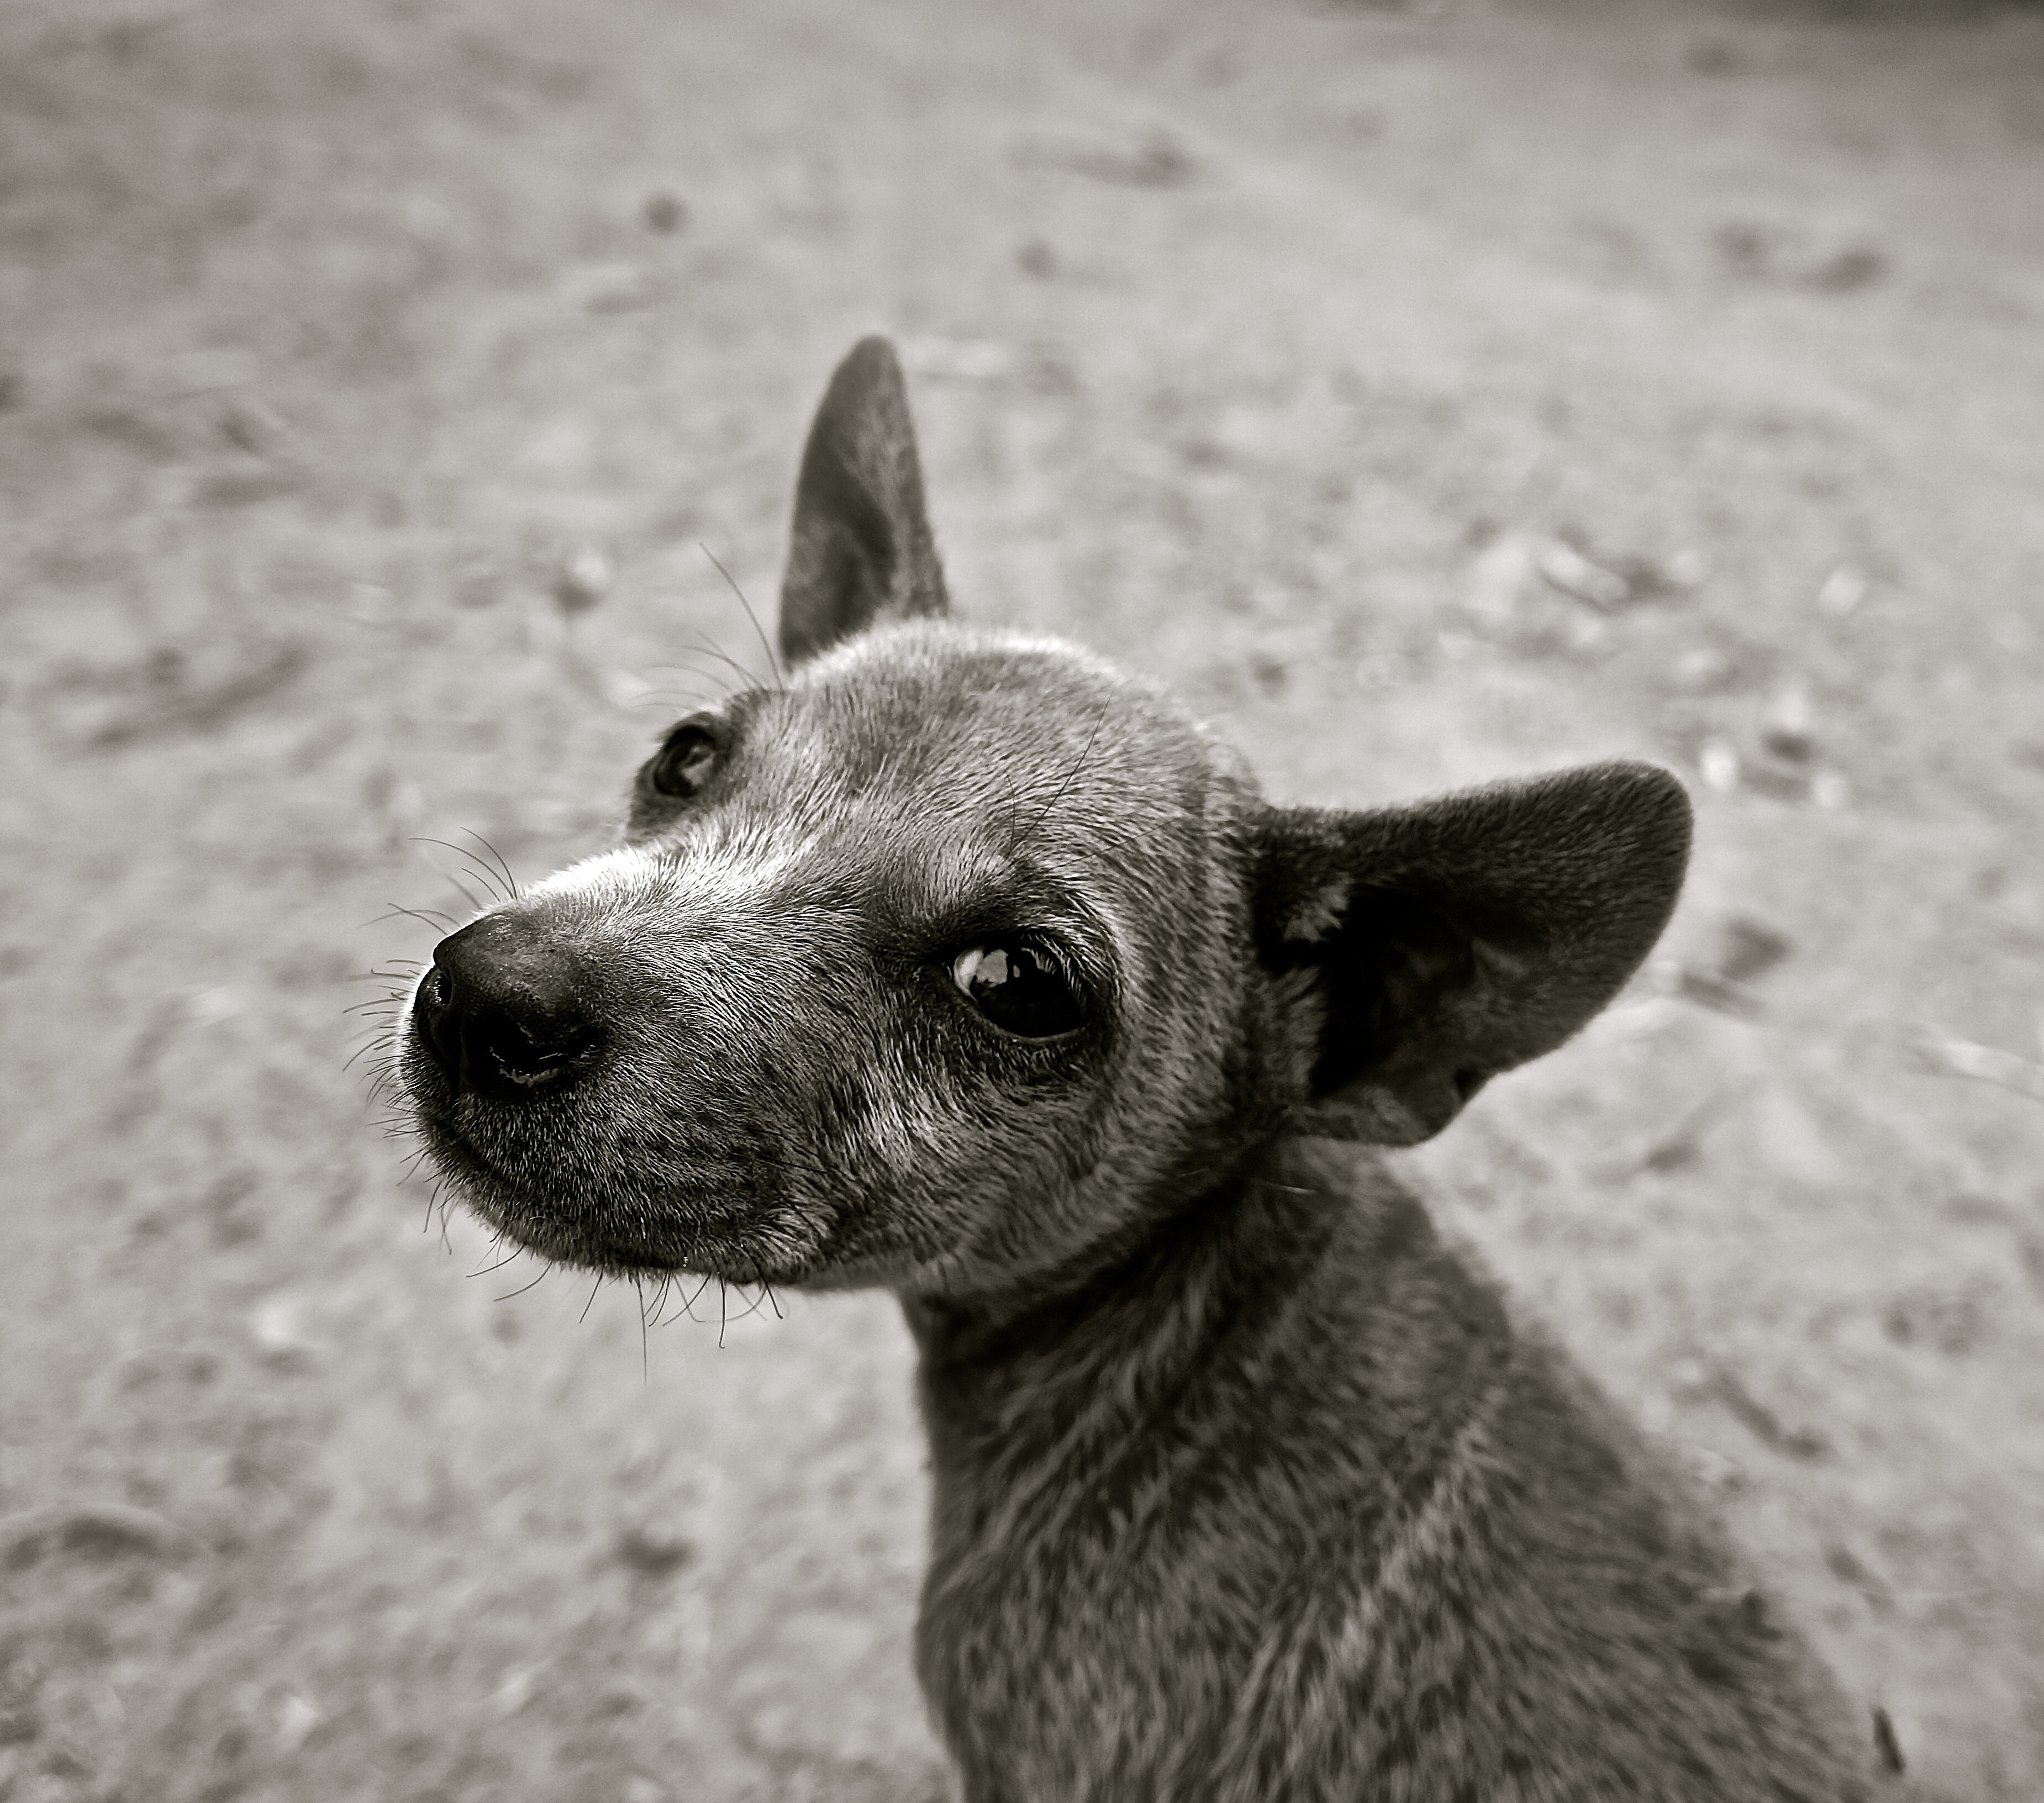
puppy, dog, cute, pet, mammal, animals, vertebrate, dog breed, animal portrait, young dog, small dog, australian cattle dog, street dog, dog like mammal